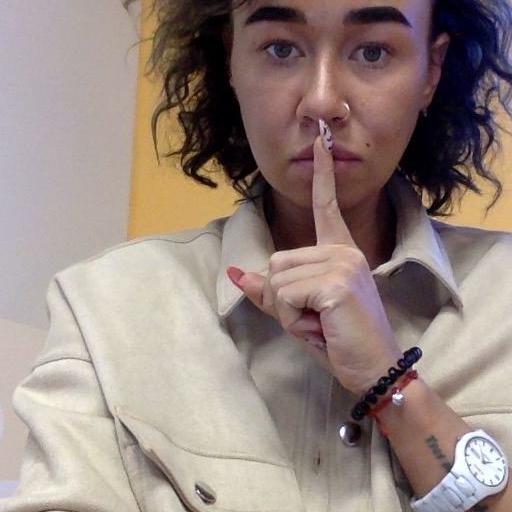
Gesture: mute